Republic of Mainz

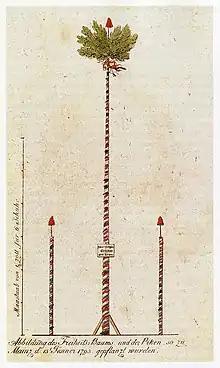
Liberty pole, erected in Mainz in January 1793

The Republic of Mainz was the first democratic state in the current German territory and was centered in Mainz. A product of the French Revolutionary Wars, it lasted from March to July 1793.